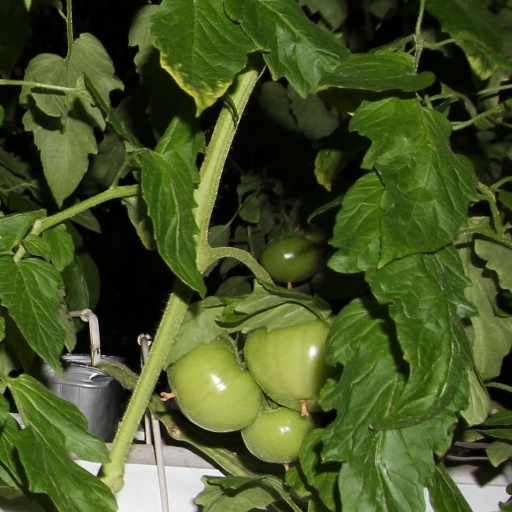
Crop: tomato